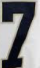
Number: 7